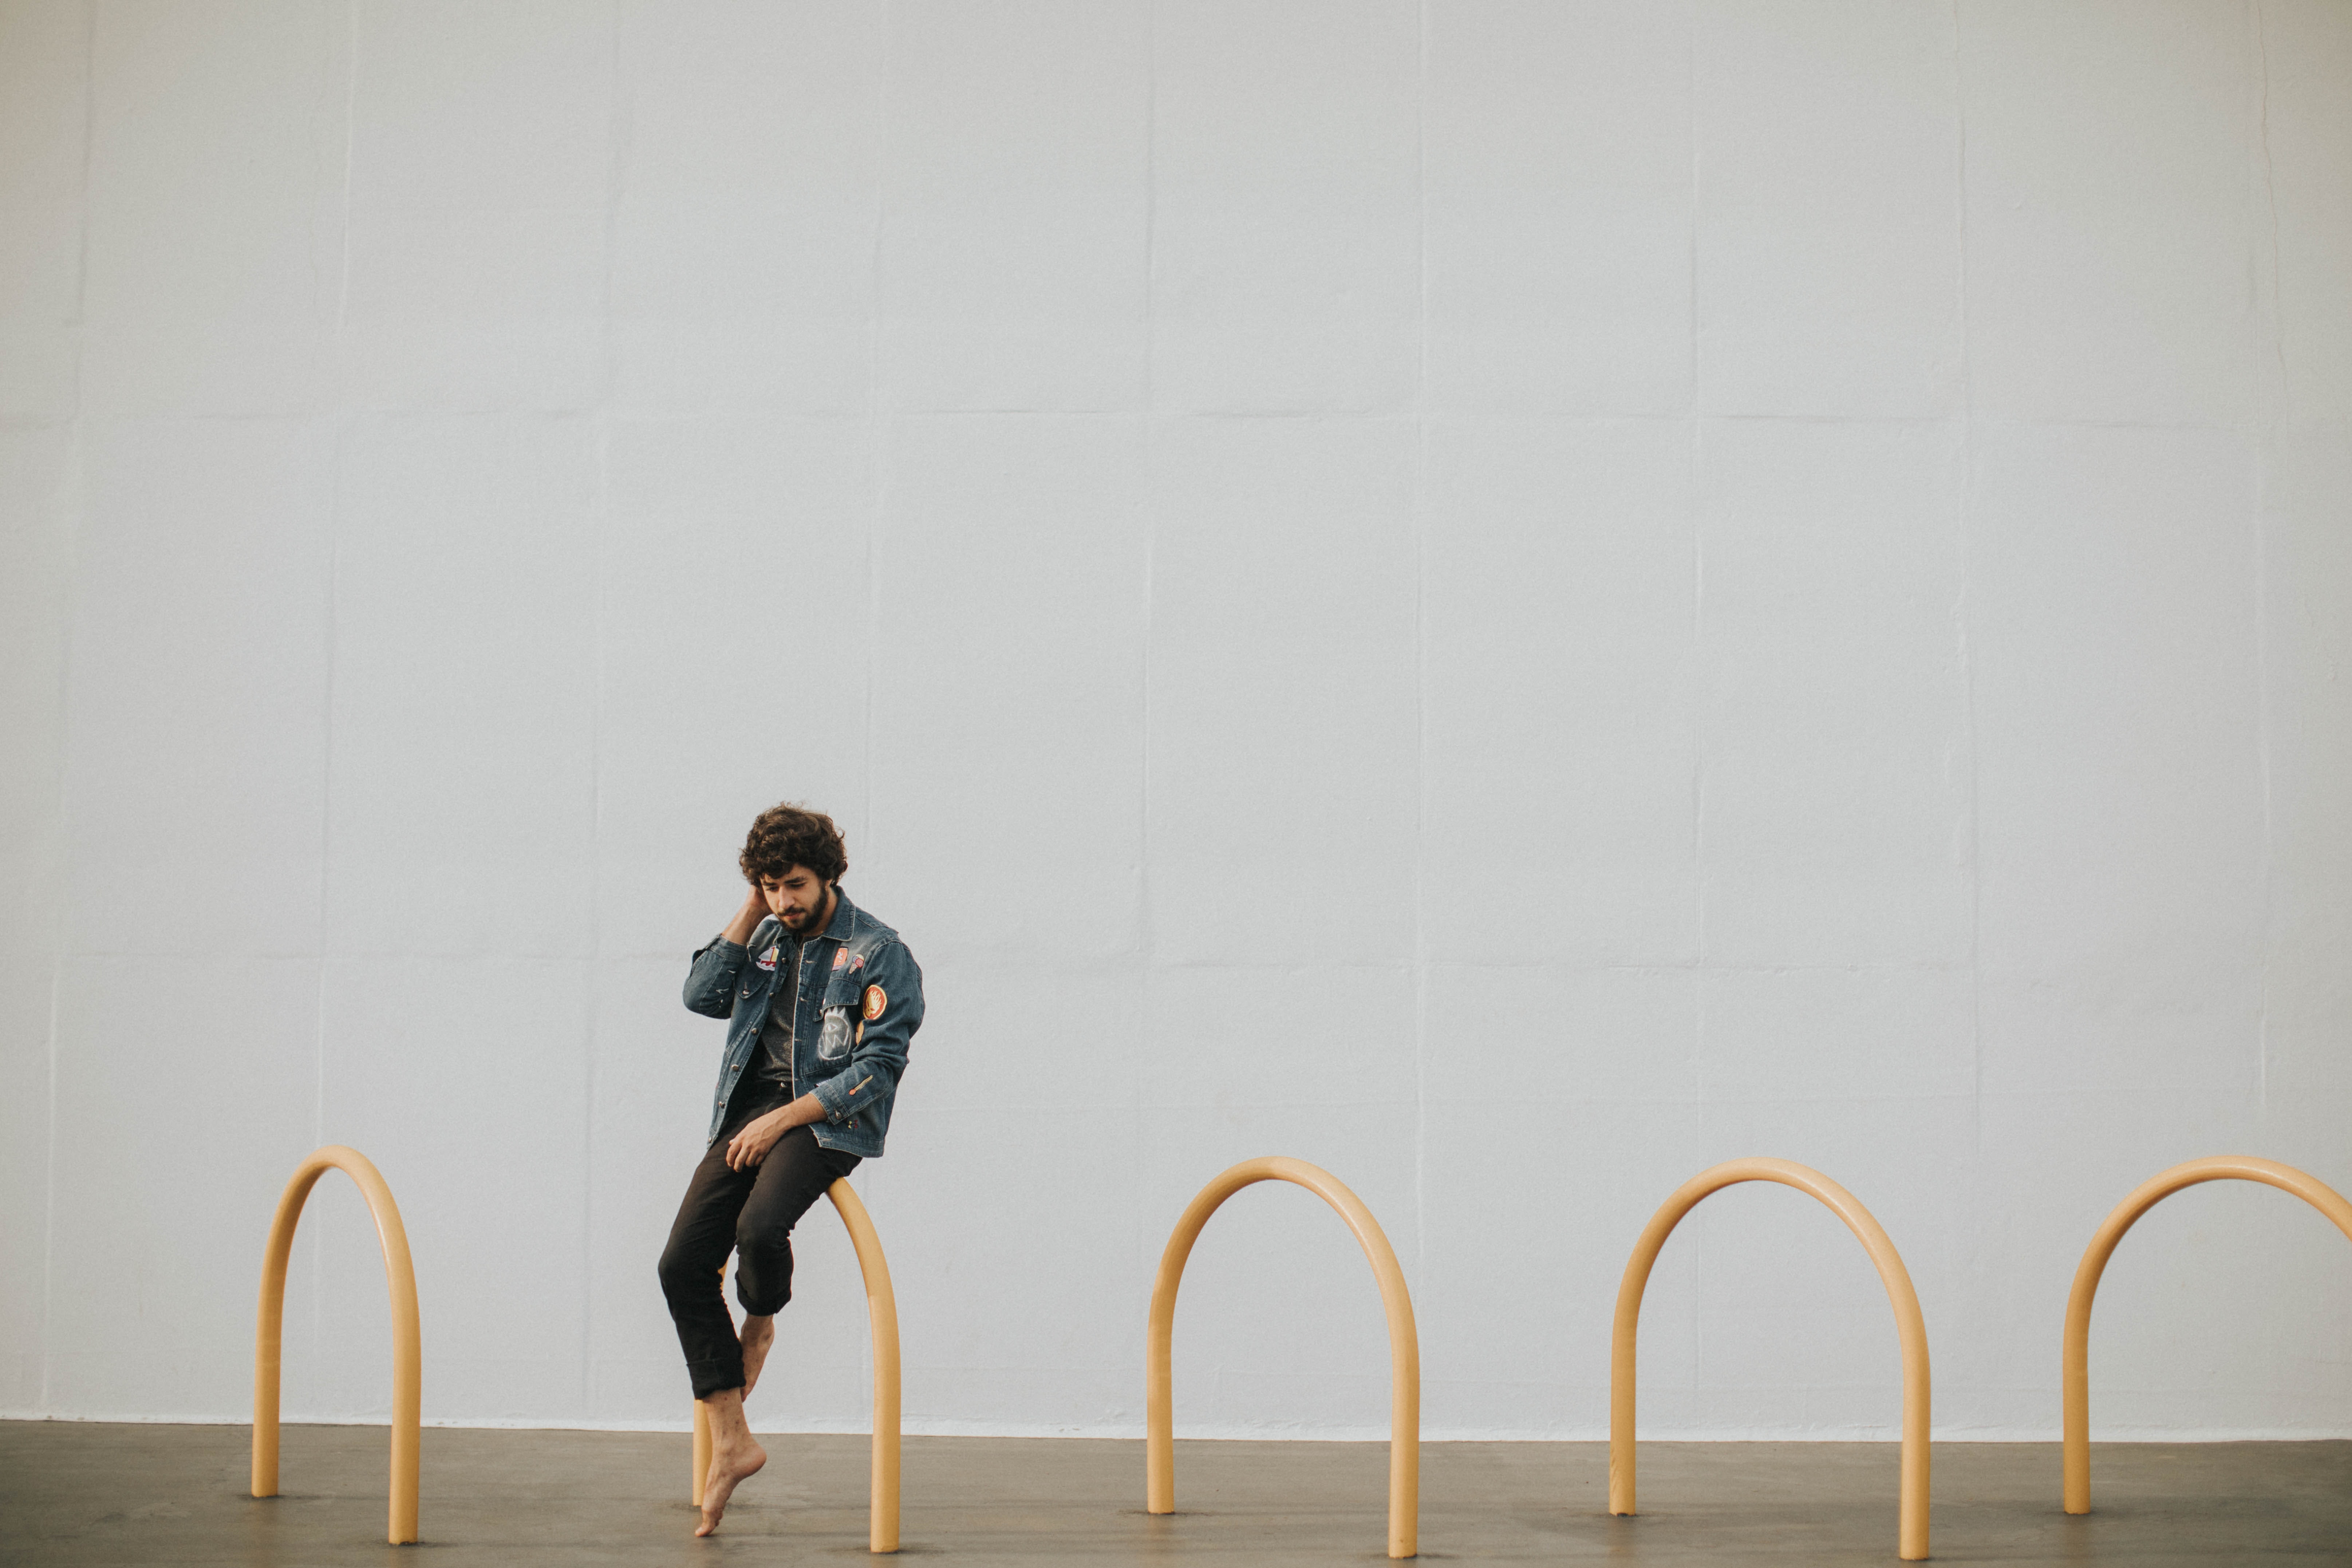
standing, joint, design, leg, stock photography, visual arts, sitting, performance art, art